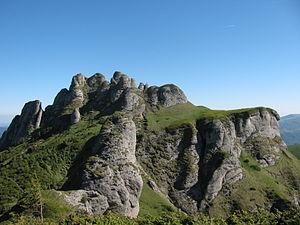
Măneciu est une commune roumaine du județ de Prahova, dans la région historique de Valachie et dans la région de développement du Sud.
Les Carpates constituent la partie orientale de l’ensemble montagneux situé au centre de l’Europe, dont les Alpes constituent la partie occidentale. Les Carpates et les Alpes partagent les mêmes origines tectoniques et géologiques. Les Carpates s’étendent d'ouest en est sur les territoires de l’Autriche, de la Tchéquie, de la Hongrie, de la Slovaquie, de la Pologne, de la Serbie, de la Roumanie et de l'Ukraine.